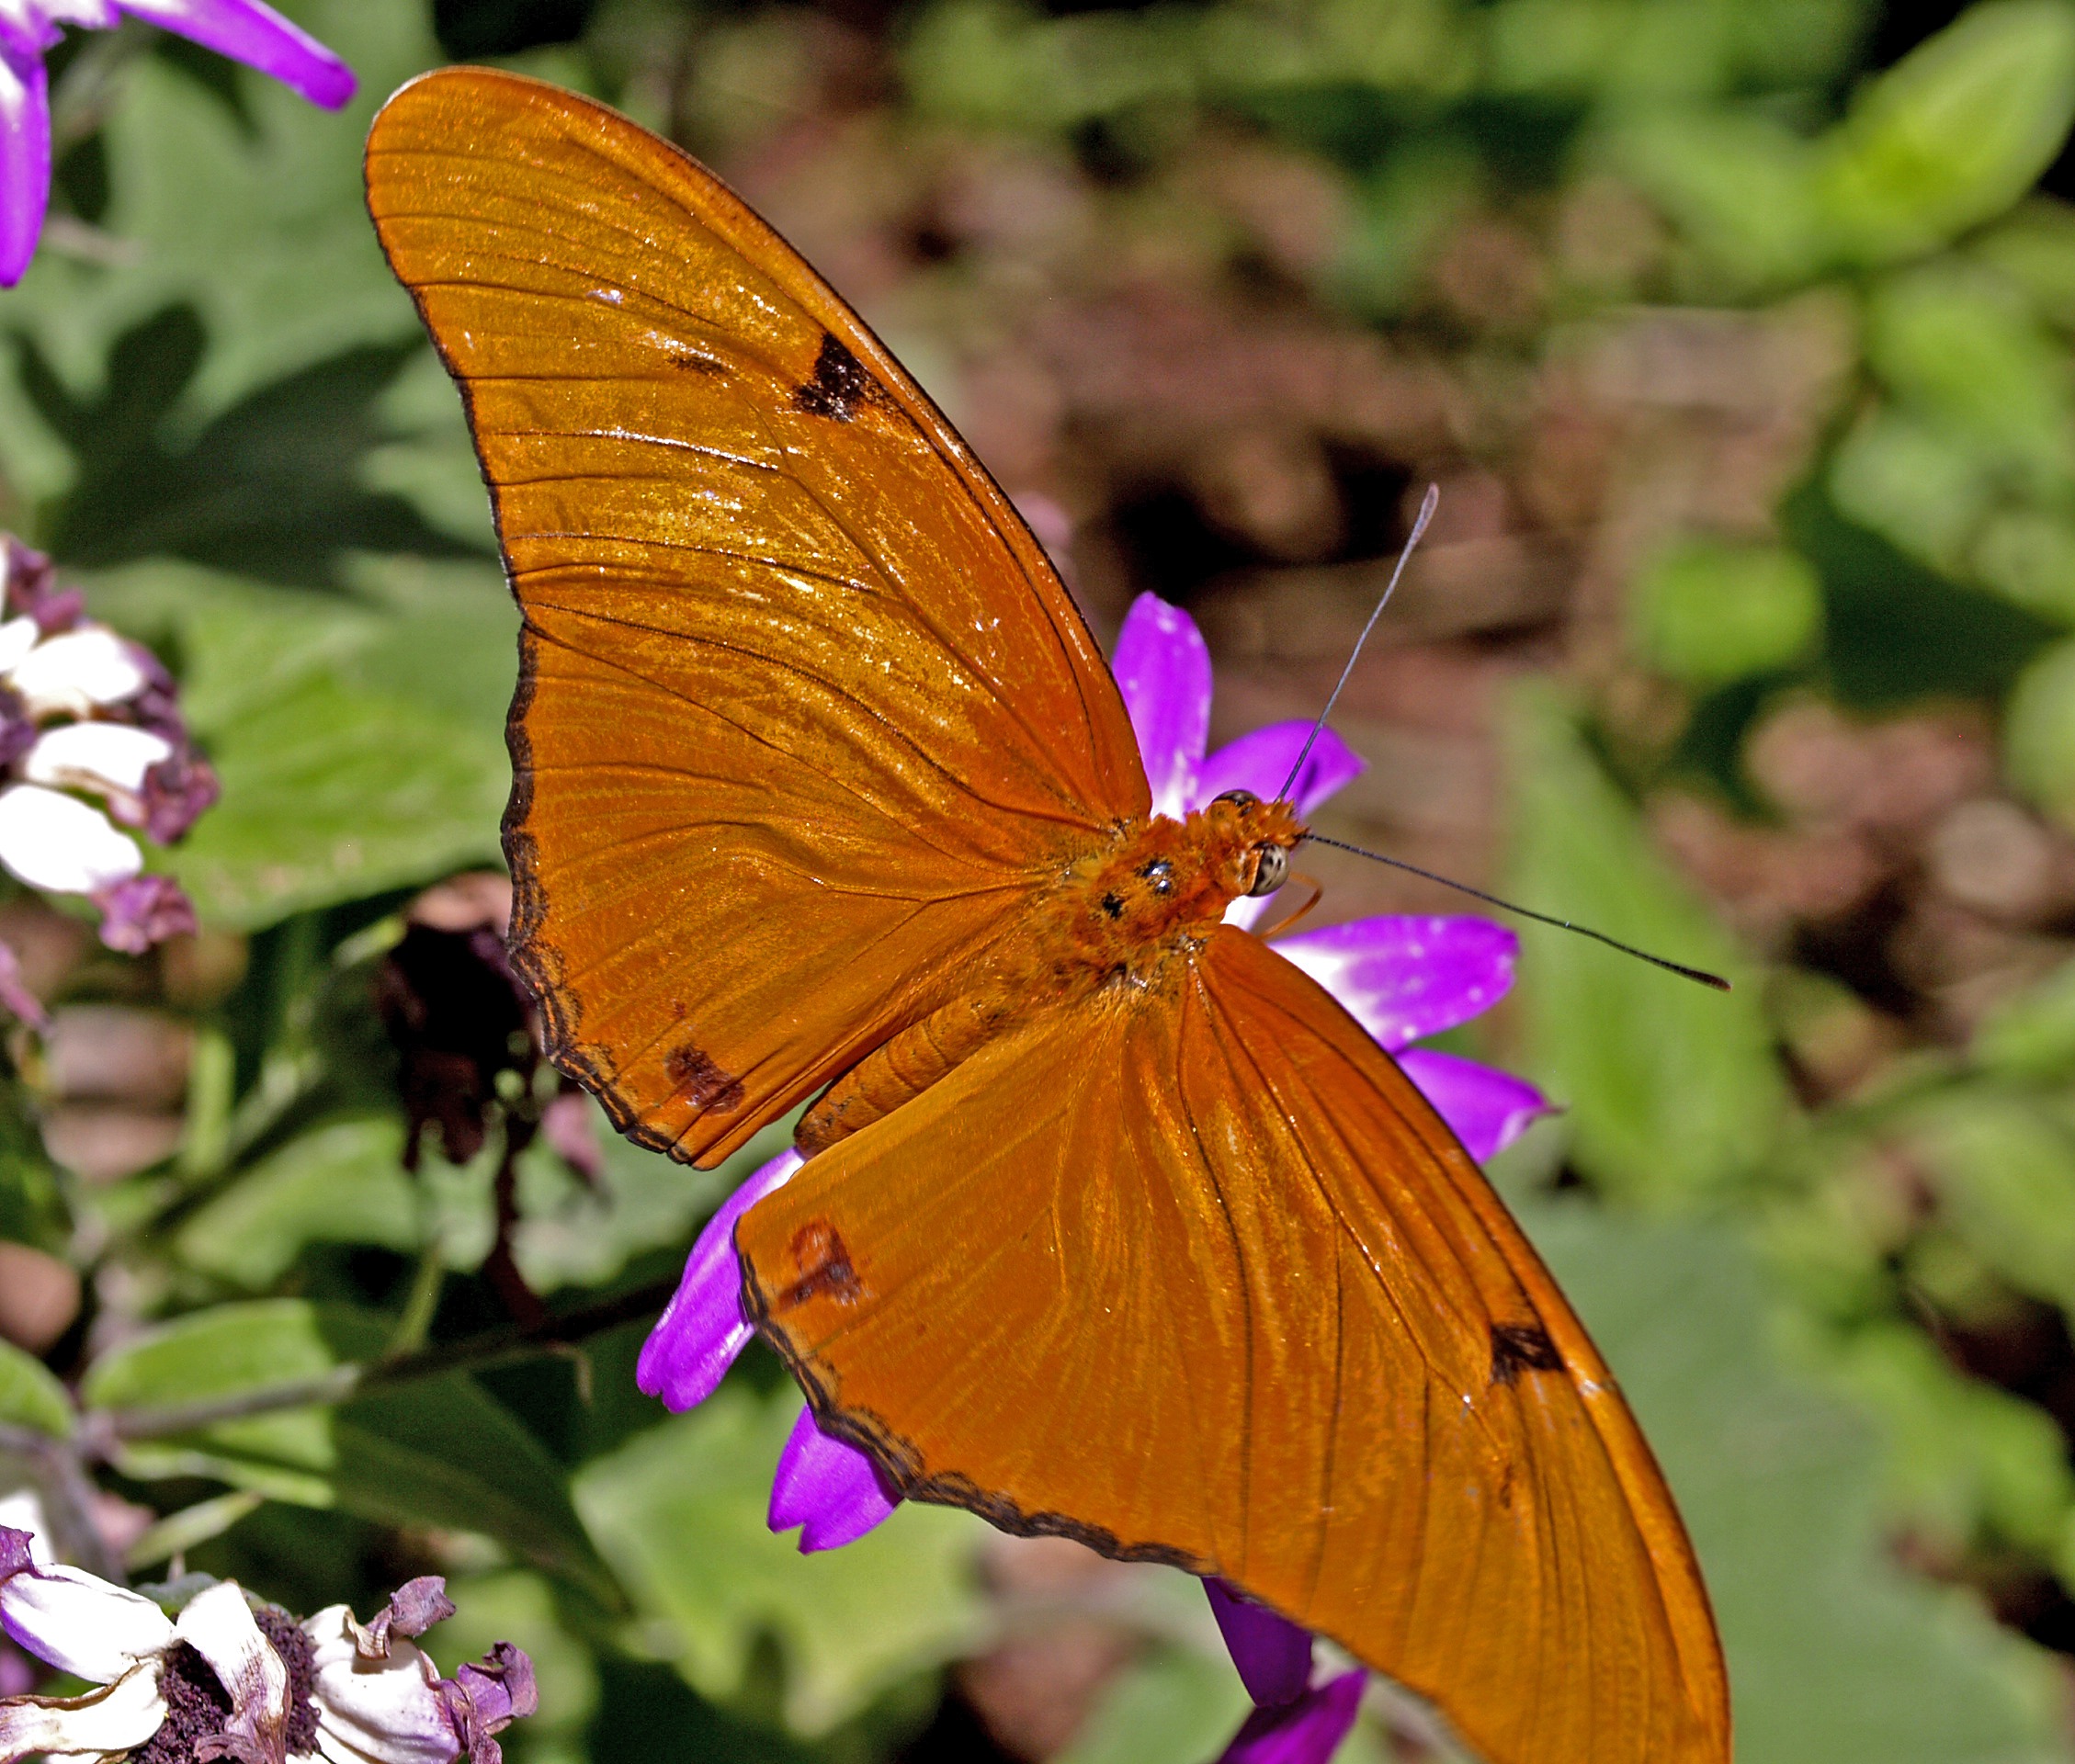
nature, wing, leaf, flower, petal, orange, insect, macro, botany, butterfly, flora, fauna, invertebrate, close up, beautiful, nectar, pieridae, macro photography, arthropod, pollinator, annual plant, moths and butterflies, lycaenid, brush footed butterfly, colias